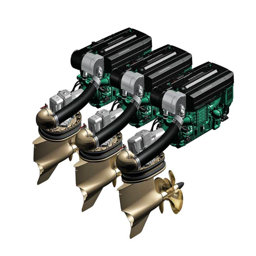
engines and drives in a triple configuration